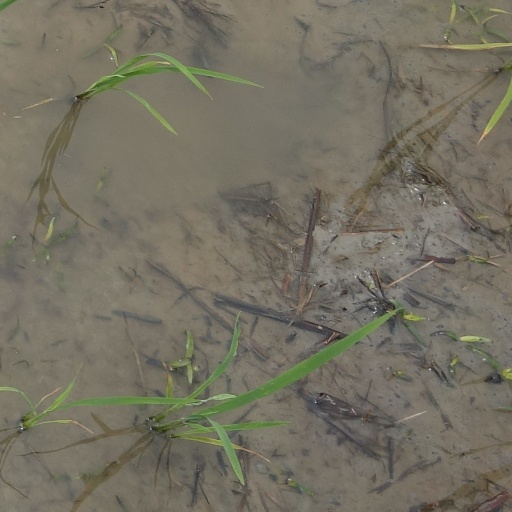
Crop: rice